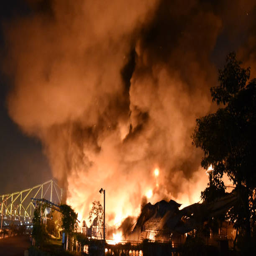
a major fire broke out in a warehouse